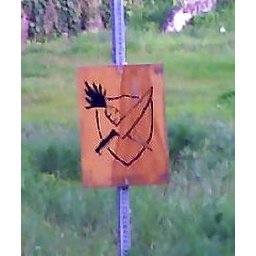
I spotted this sign (a knife crossing a carrot) in a vacant lot off Telegraph Ave.